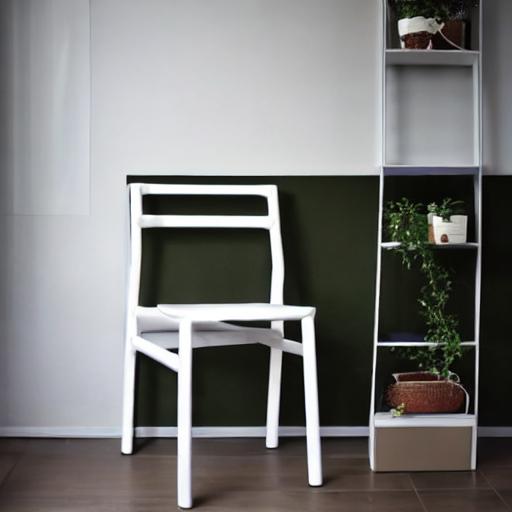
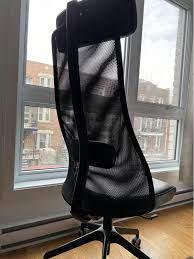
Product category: items_chair
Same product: no